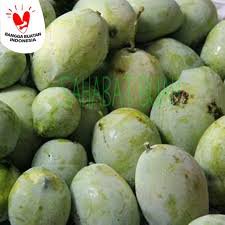
Label: Mango